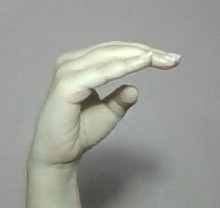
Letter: jeem